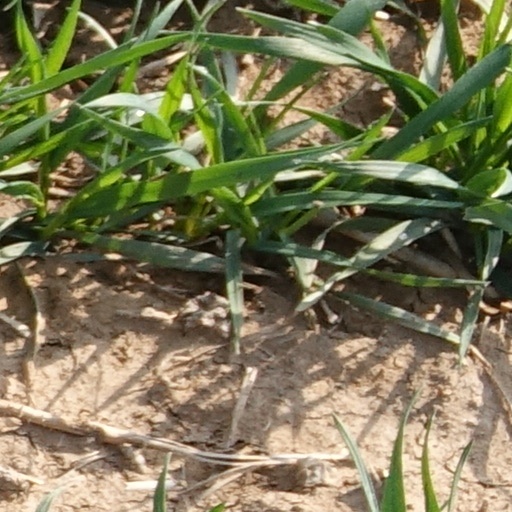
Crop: wheat